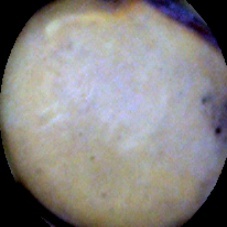
Label: Intact